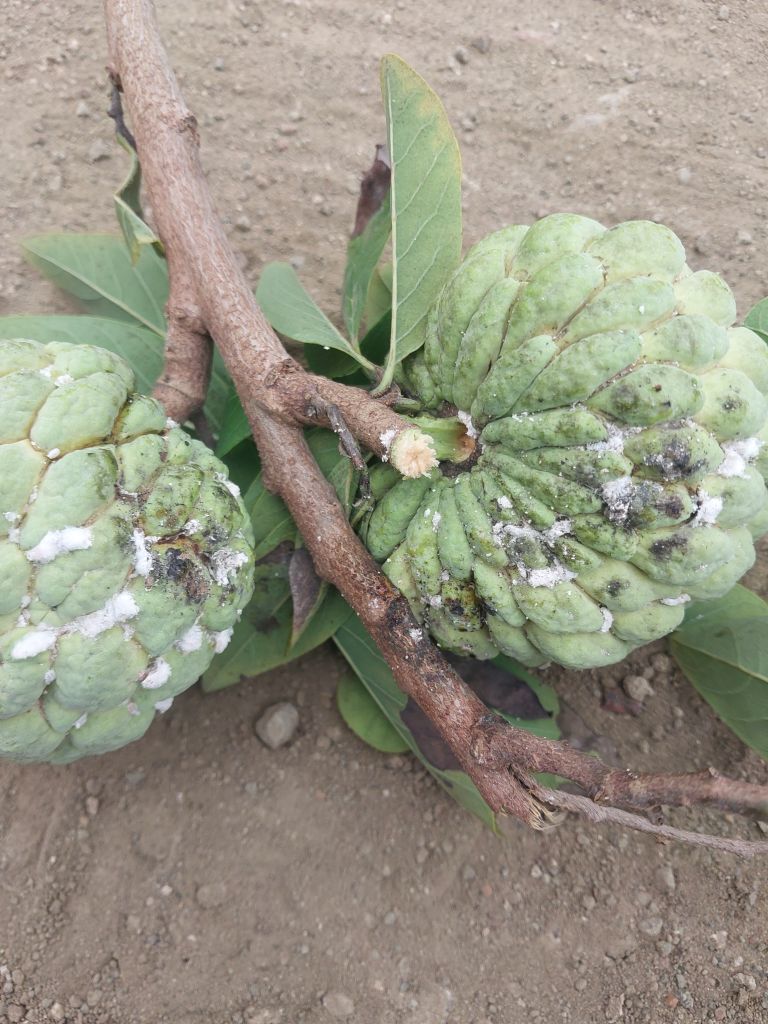
Disease label: Leaf spot on fruit